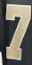
Number: 7